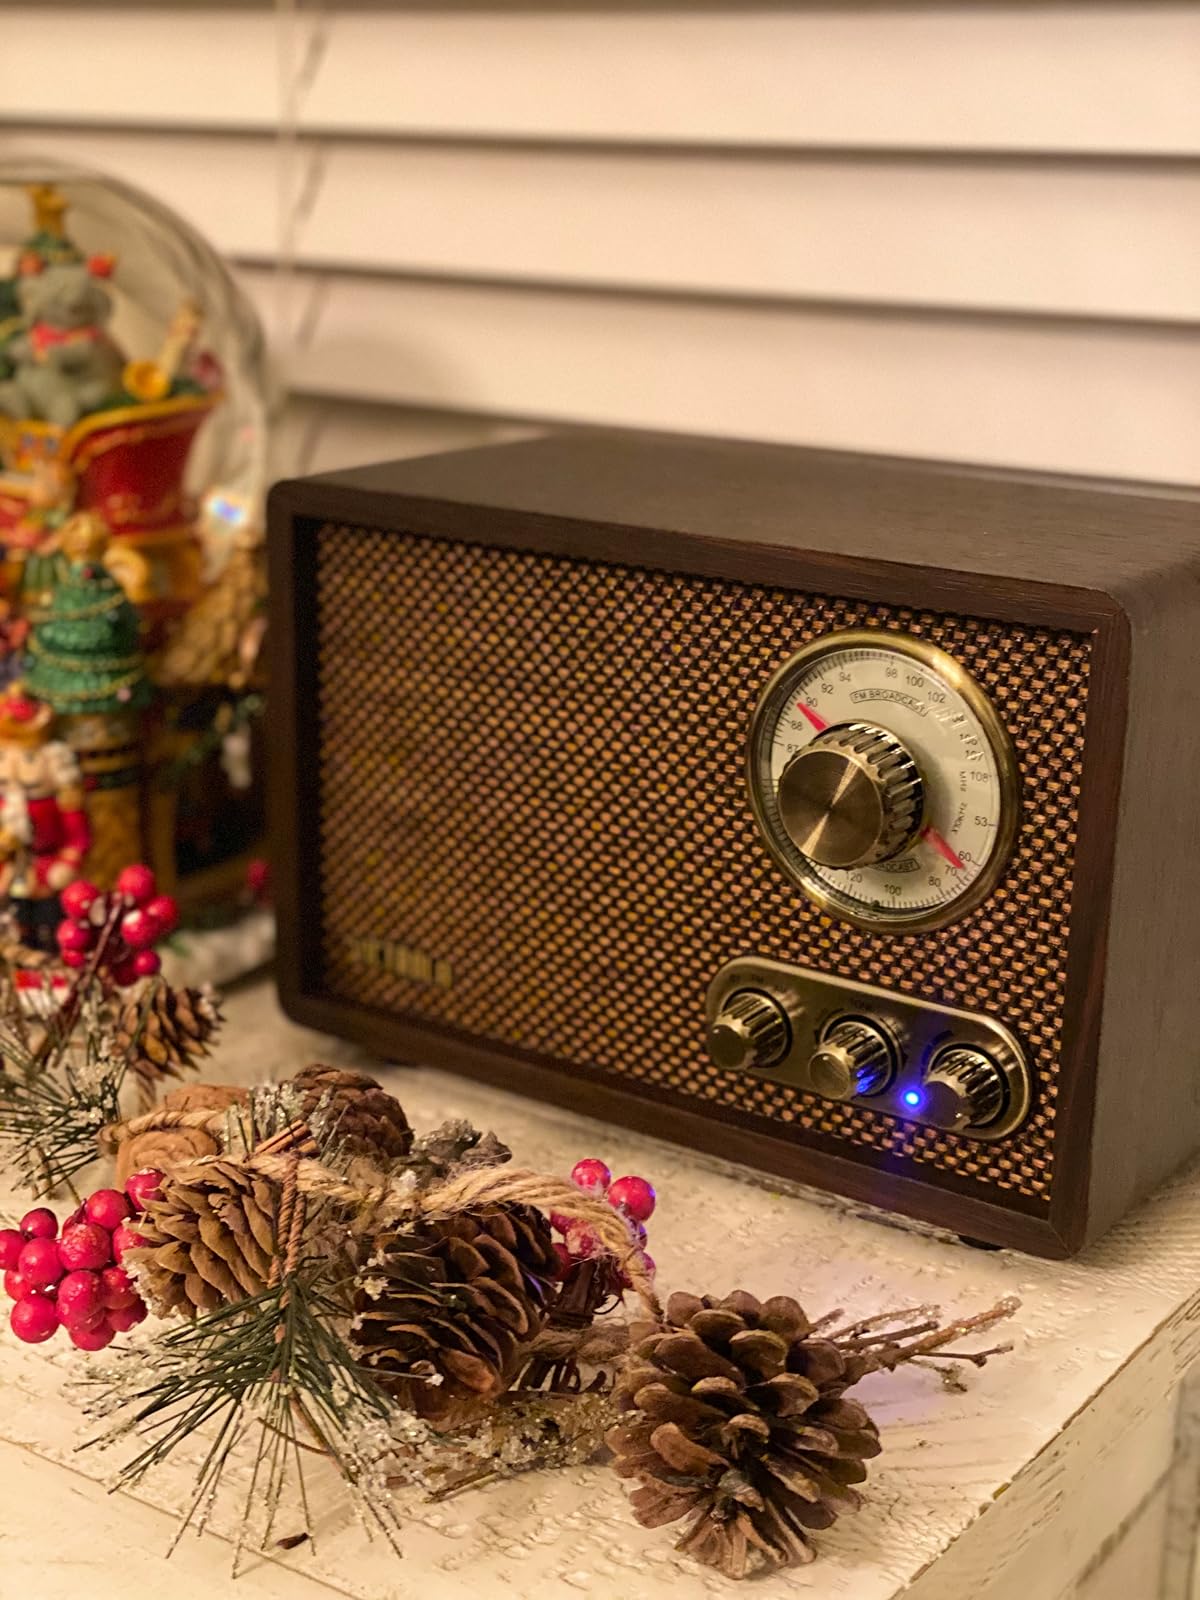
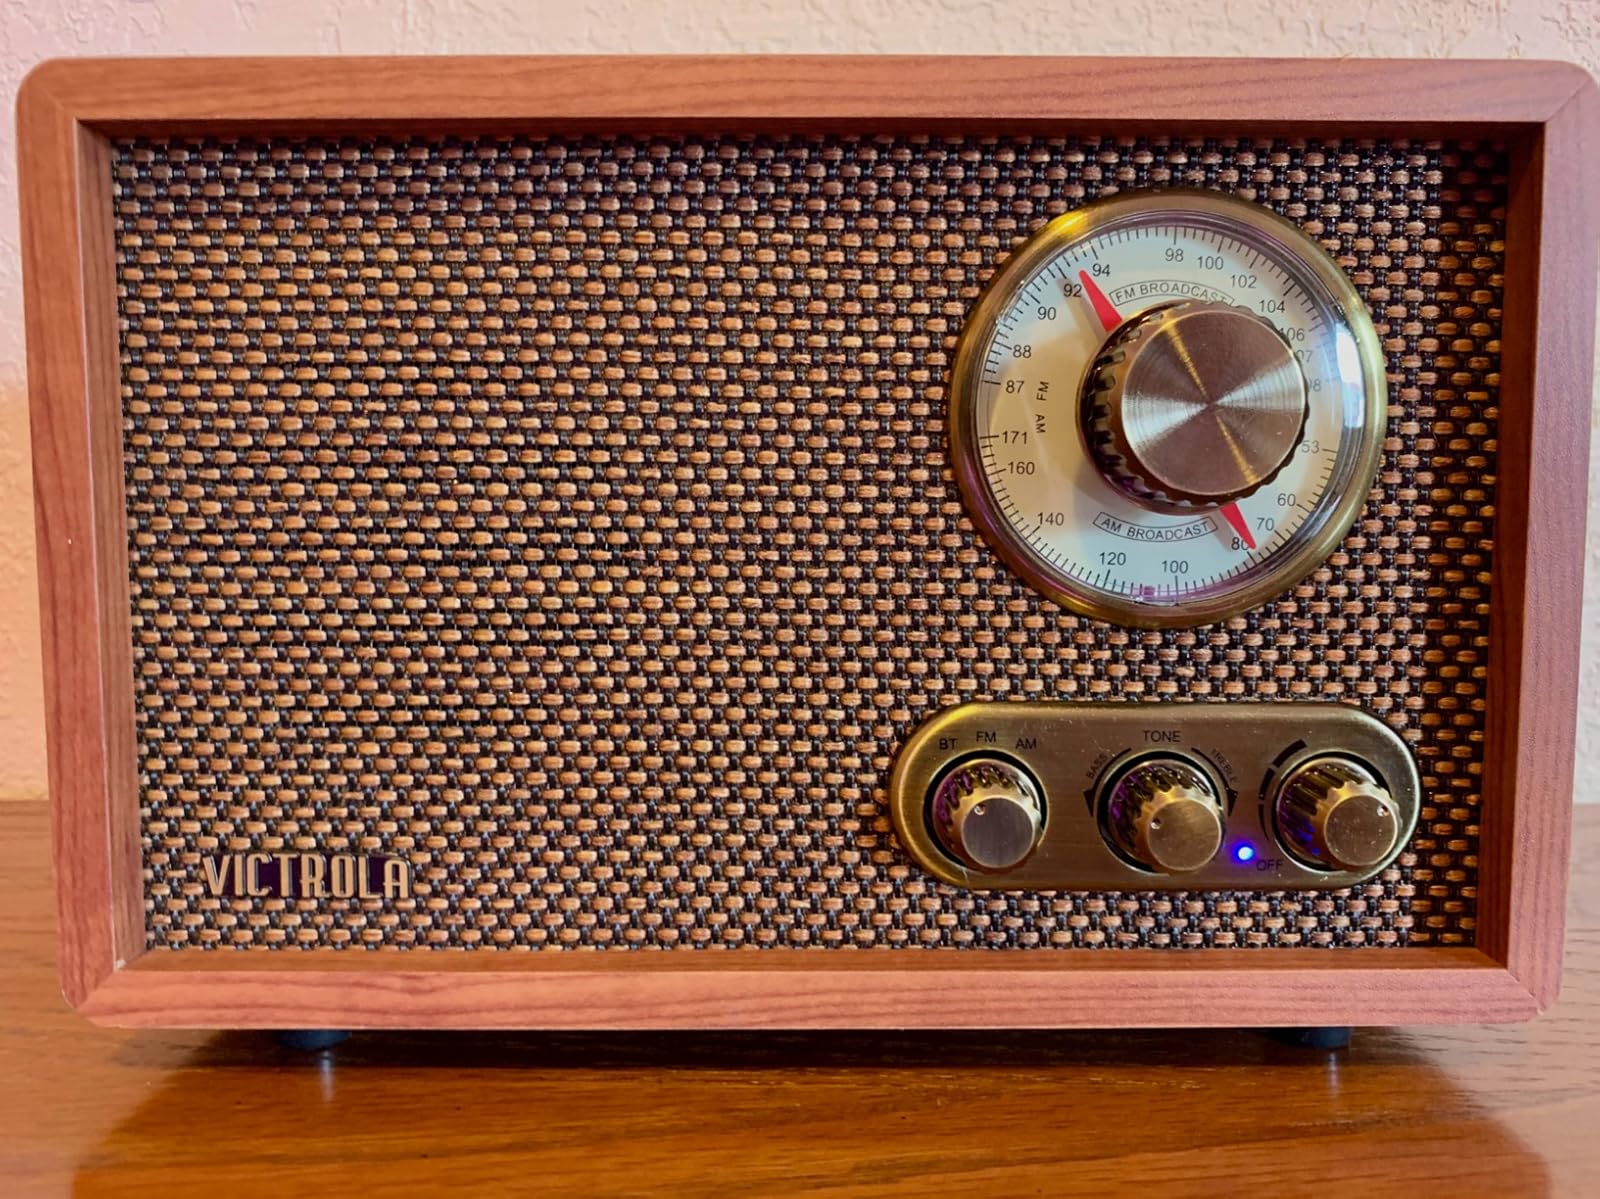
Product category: radio
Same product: no